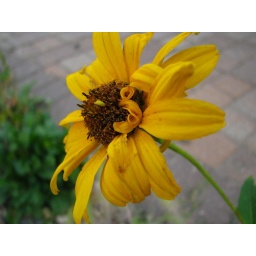
This beautiful flower was growing out of a bunch of rocks by my garbage can outside.